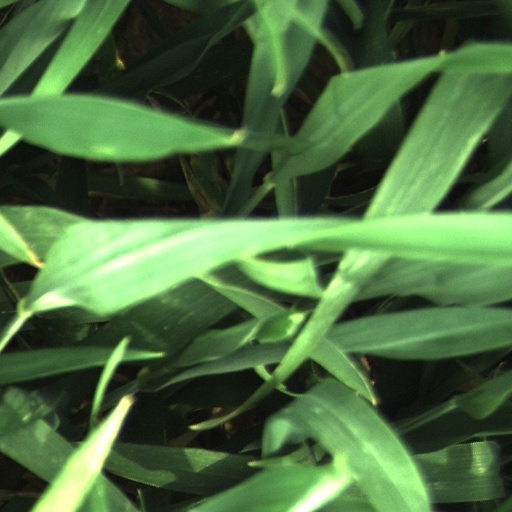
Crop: wheat